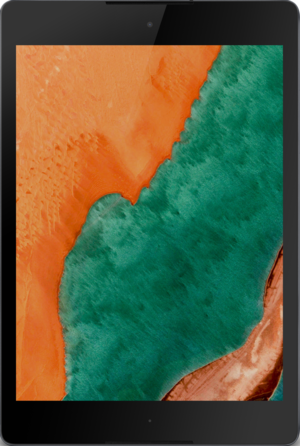
La Nexus 9 est la quatrième tablette tactile, fonctionnant sous Android, co-développée par Google et HTC et qui appartient à la série des appareils Nexus. Elle est disponible en 16 et 32 Go. Avec le Nexus 6, elle fut le fer de lance d'Android 5.0, qui apportait une mise à jour visuelle et le remplacement de la machine virtuelle Dalvik par ART.